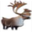
Label: deer